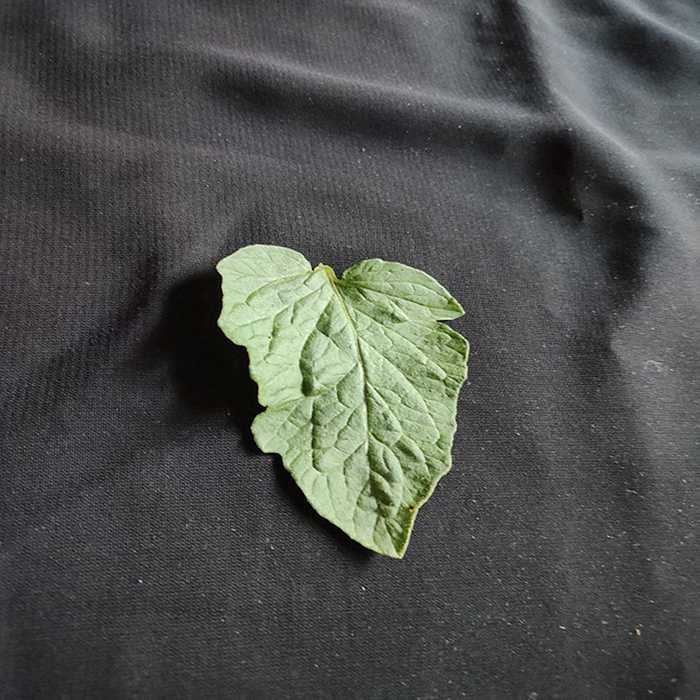
Plant: Tomato
Label: Tomato Fresh leaf